Gotcha! (film)

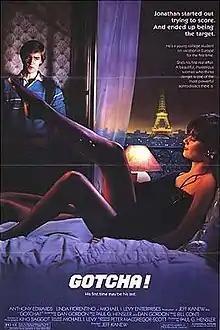
Theatrical release poster

Gotcha! is a 1985 American spy action comedy film, starring Anthony Edwards and Linda Fiorentino and directed by Jeff Kanew, who also directed Edwards in "Revenge of the Nerds" (1984).